Kaiserbahnhof Halbe

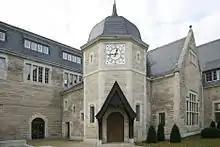
Kaiserbahnhof Potsdam

The Kaiserbahnhof Halbe is a receiver station, of which a number were built in Germany. A receiver train station is a separate building in a train station for highly placed individuals - in this case the German emperors or kaisers. This receiver train station was built in 1865 in the town of Halbe for the exclusive use of Germany's emperors until 1912 when the station was converted to civilian residential use. The Kaiserbahnhof Halbe lies just outside the town of Halbe which is about 40 km southeast of Berlin. East of the town is a level crossing from the main street which leads to Halbe's train station. Parallel to the railway track about 10 meters apart from each other to the north is the Public Building and Station to the south the extraordinary and historic listed property, the Royal train station building, also known as the Royal reception building. In older sources and postcards of the station it is known as the Emperor station or is designated the Imperial Hunting Seat for the Hohenzollern family. Separate receiver stations are known in Germany as "". Others are the at Potsdam, at and at .